Commercial Road Lock

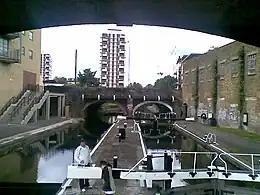
Commercial Road Lock, 2008

Commercial Road Lock is a lock on the Regent's Canal in the London Borough of Tower Hamlets. It marks the point at which the canal enters Limehouse Basin, and is the penultimate lock before the canal reaches the Thames.